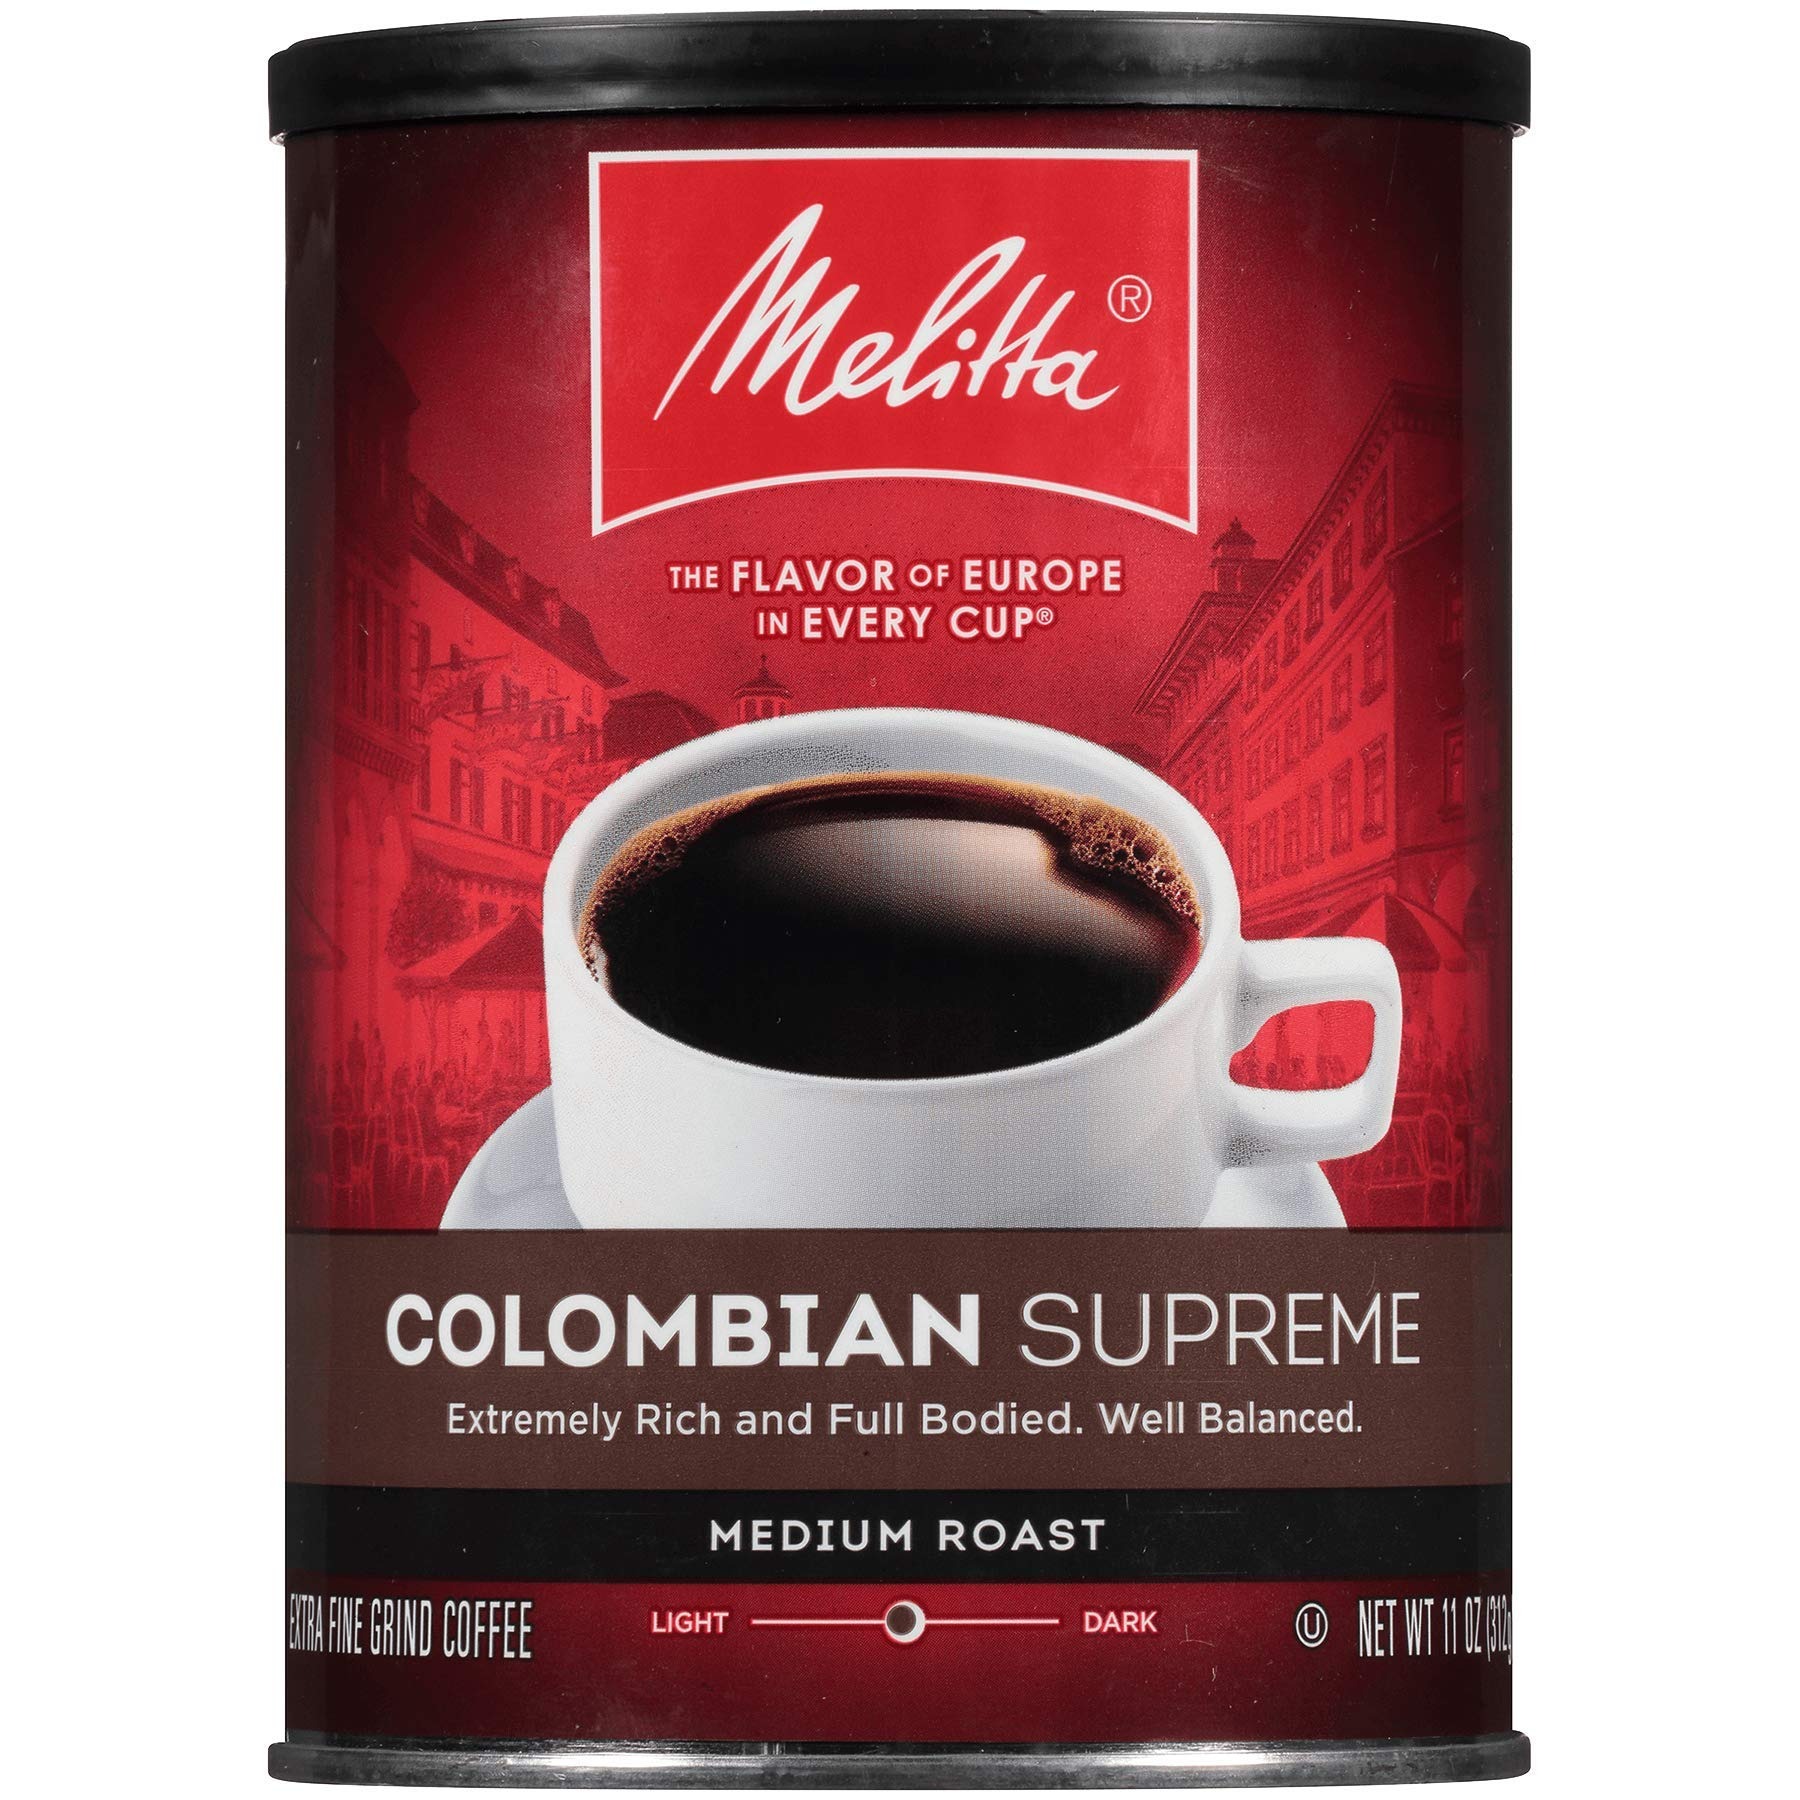
Item Name: Melitta Colombian Supreme Coffee, Medium Roast, Extra Fine Grind, 11 Ounce Can
Bullet Point 1: Great Coffee Flavor: Enjoy our rich and full bodied Colombian Supreme medium roast, ground coffee; Delightfully smooth with a bright finish
Bullet Point 2: Premium Quality Coffee: We select only premium coffees from the finest coffee producing regions in the world; Our high quality beans for this coffee are ground extra fine to release the coffee's full elegance; Kosher certified
Bullet Point 3: Number One Coffee Filter Brand in the World: Our cone, basket and single serve filters are all designed to brew rich, flavorful coffee; They are all compostable and made of high quality paper that won't tear for mess-free brewing
Bullet Point 4: Optimal Brewing: Our products are designed to provide optimal extraction resulting in a rich and flavoful cup of coffee which is never bitter
Bullet Point 5: Join the Pursuit for Better Coffee: Melitta is dedicated to providing the ultimate coffee experience with our premium coffee filters, coffee pods, pour-over brewers, coffee makers and premium coffees
Value: 11.0
Unit: Ounce

Price: 7.6